Miguel Hidalgo y Costilla

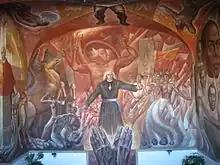
Mural of Miguel Hidalgo y Costilla

Hidalgo's death resulted in a political vacuum on the insurgent side until 1812. The royalist military commander, General Félix Calleja, continued to pursue rebel troops. Insurgent fighting evolved into guerrilla warfare, and eventually the next major insurgent leader, José María Morelos Pérez y Pavón, who had led rebel movements with Hidalgo, became head of the insurgents, until Morelos himself was captured and executed in 1815.